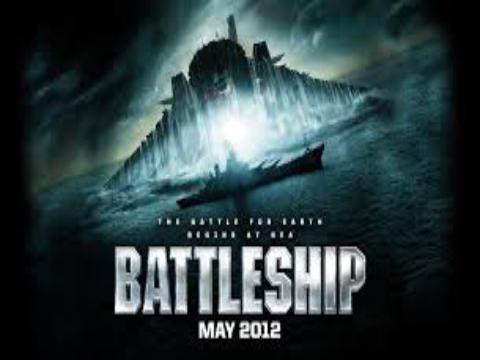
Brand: battleship
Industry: Leisure